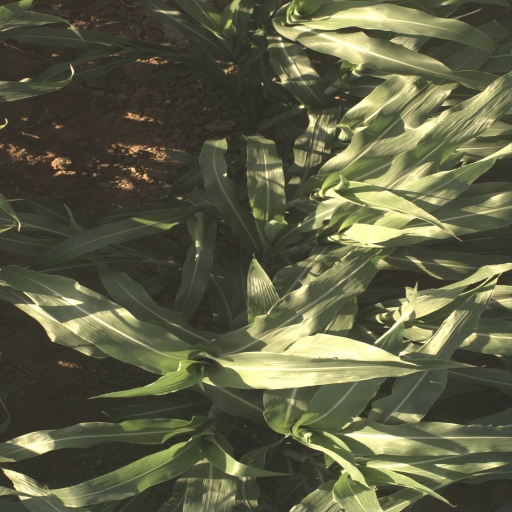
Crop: sorghum